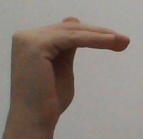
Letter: khaa